Naam O Nishan

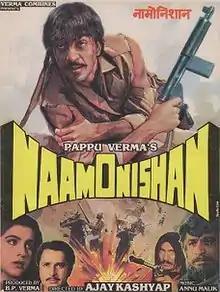

Naam O Nishan is a 1987 Indian Hindi-language action thriller film directed by Ajay Kashyap and produced by B.P. Verma. It stars Sanjay Dutt, Amrita Singh in the lead roles.